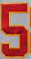
Number: 5